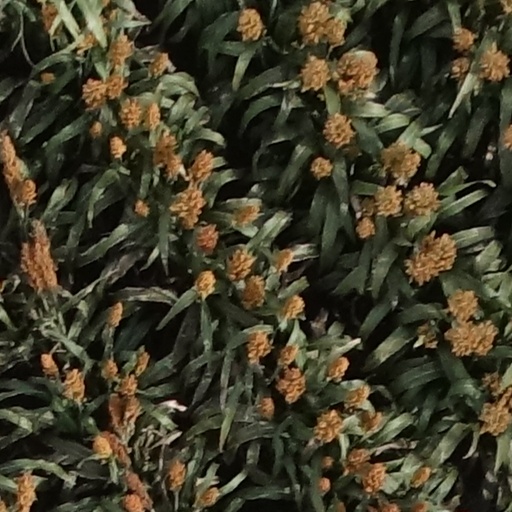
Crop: sorghum